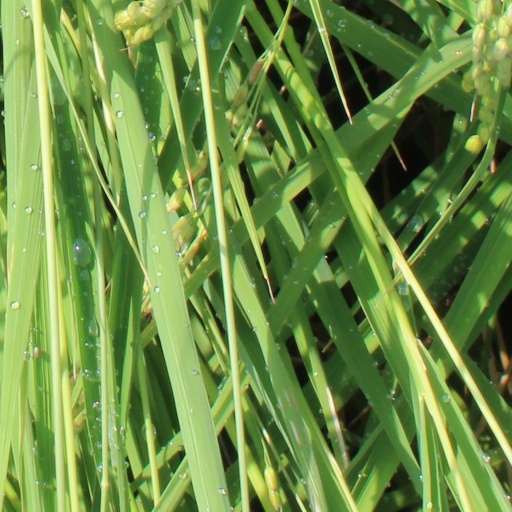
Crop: rice